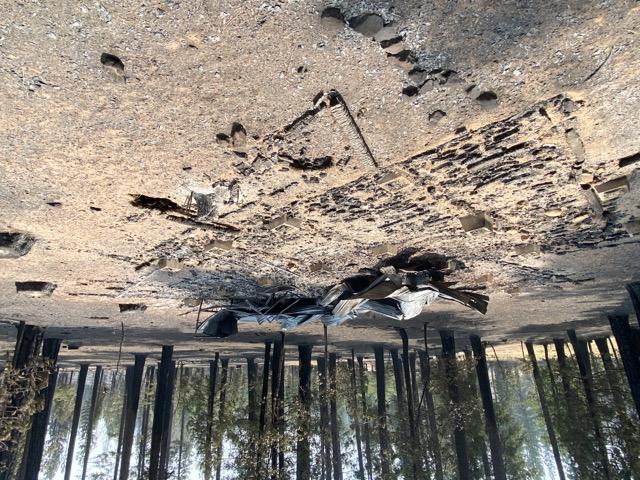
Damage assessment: destroyed